Second Battle of El Alamein

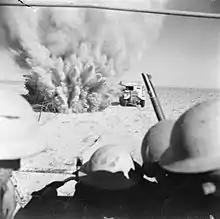
A mine explodes close to a British artillery tractor as it advances through enemy minefields and wire to the new front line

Prior to the main barrage, there was a diversion by the 24th Australian Brigade, which involved the 15th Panzer Division being subjected to heavy fire for a few minutes. Then at 21:40 (Egyptian Summer Time) on 23 October on a calm, clear evening under the bright sky of a full moon, Operation Lightfoot began with a 1,000-gun barrage. The fire plan had been arranged so that the first rounds from the 882 guns from the field and medium batteries would land along the front at the same time. After twenty minutes of general bombardment, the guns switched to precision targets in support of the advancing infantry. The shelling plan continued for five and a half hours, by the end of which each gun had fired about 600 rounds, about 529,000 shells.